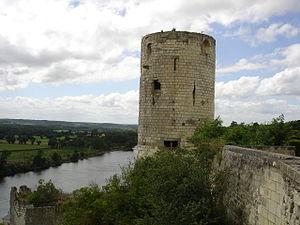
tour du moulin du fort de coudray dans le château de chinon (france 37)
Chinon est une commune française située dans le département d'Indre-et-Loire, en région Centre-Val de Loire. C'est l'une des deux sous-préfectures d’Indre-et-Loire. Ses habitants s’appellent les Chinonais.